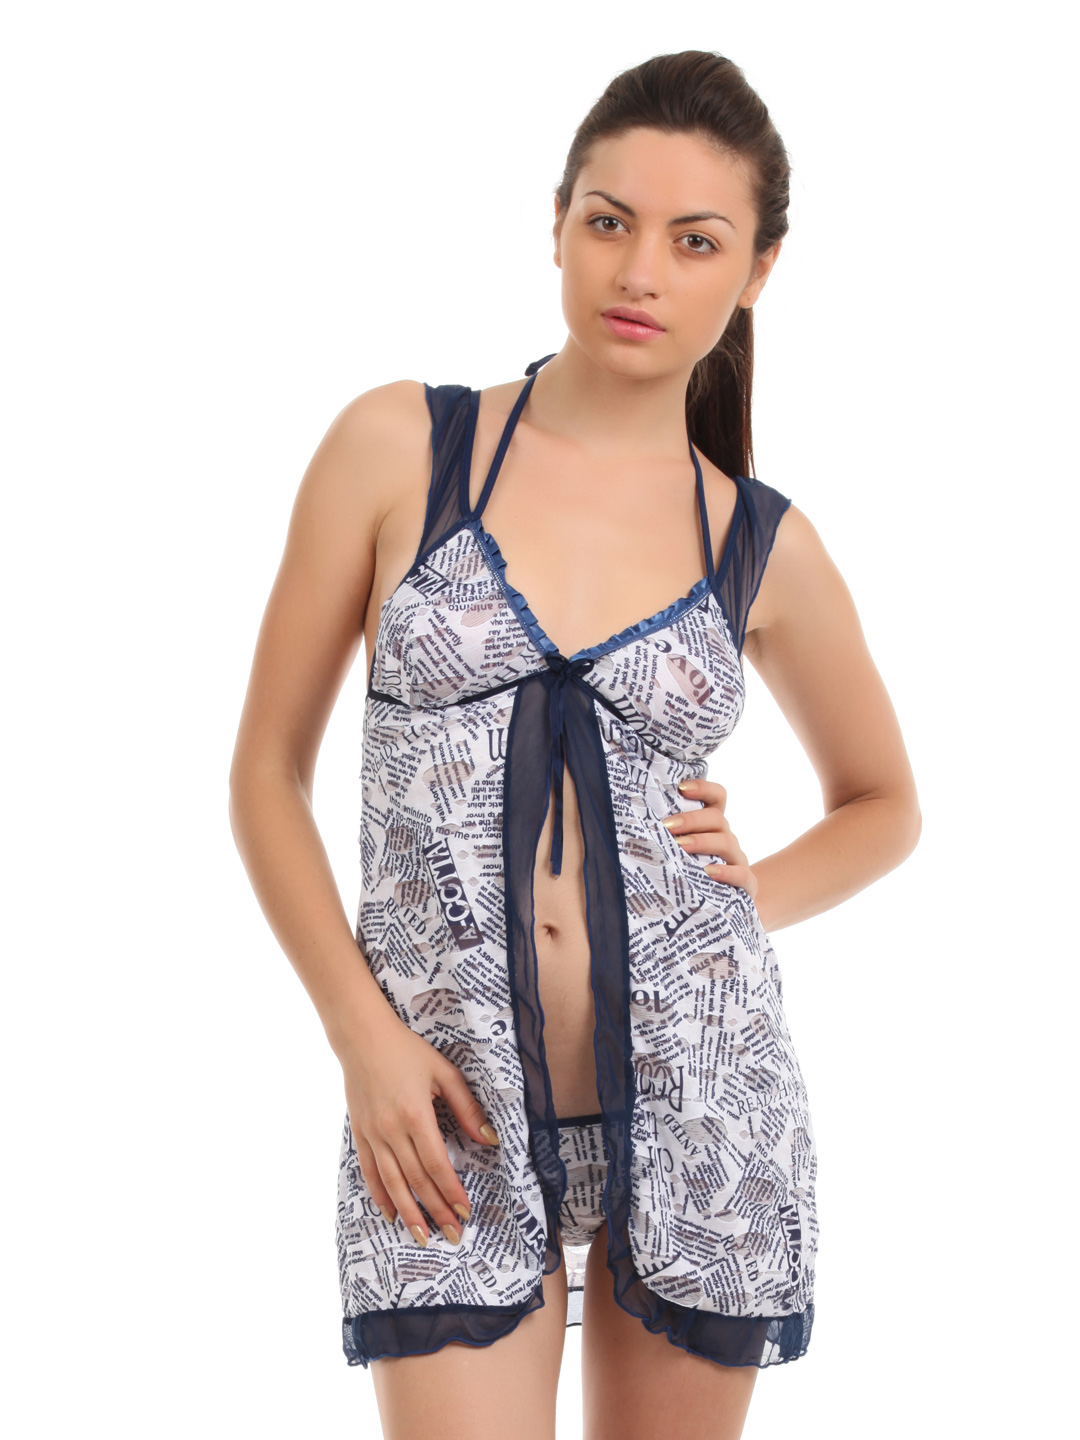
Red Rose Navy Blue & White Nightdress
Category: Apparel / Loungewear and Nightwear / Nightdress
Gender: Women
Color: Navy Blue
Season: Winter 2015
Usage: Casual